Adaptive reuse

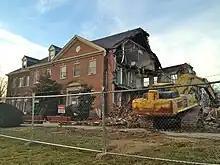
The Kelso Home for Girls in Baltimore, Maryland was a typical candidate for adaptive reuse, but it was razed to accommodate parking for a new athletic facility when the cost of conversion was found to be too great

Adaptive reuse is the reuse of an existing building for a purpose other than that for which it was originally built or designed. It is also known as recycling and conversion. The adaptive reuse of buildings can be a viable alternative to new construction in terms of sustainability and a circular economy, and it has been used to create affordable housing, among other developments.